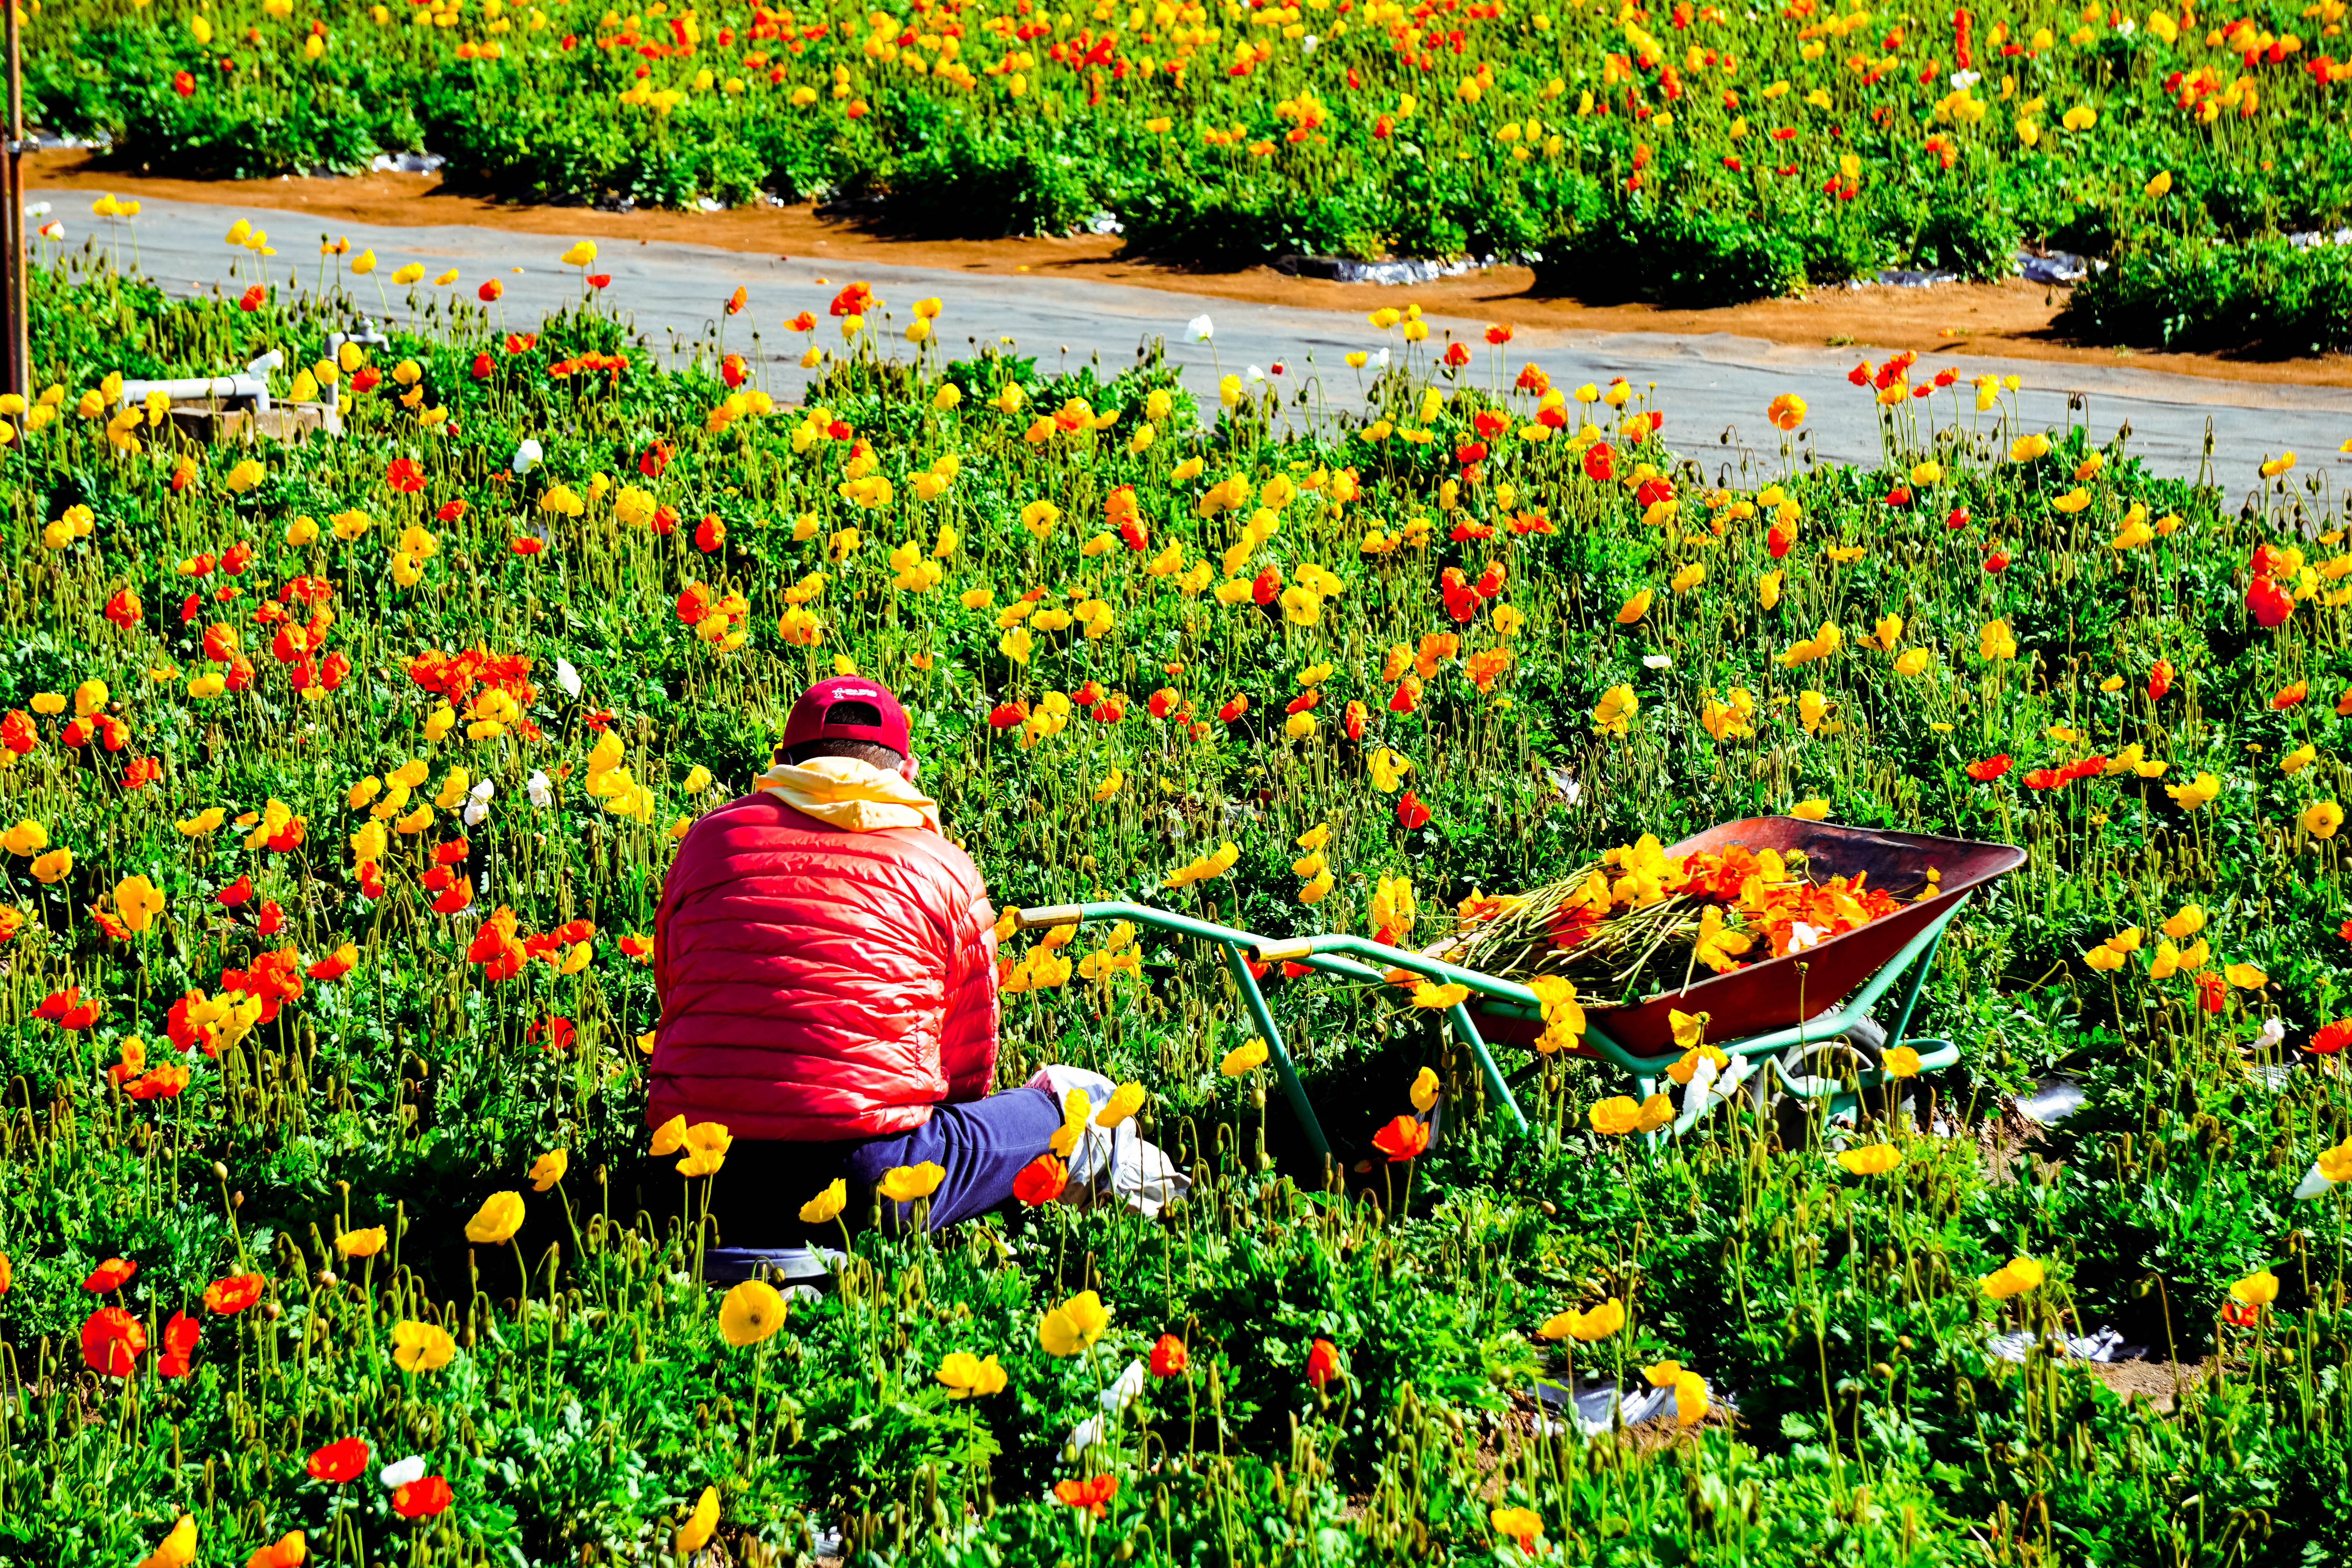
plant, field, meadow, leaf, flower, autumn, botany, agriculture, garden, flora, wildflower, flowers, poppy, chiba, flowering plant, annual plant, corn poppy, land plant